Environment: real
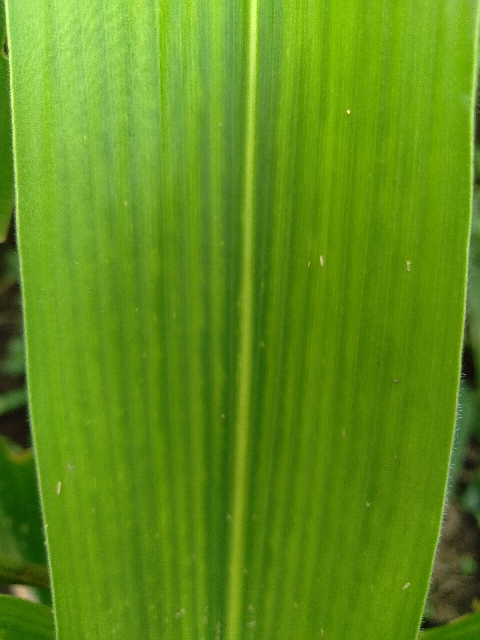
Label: lethal_necrosis